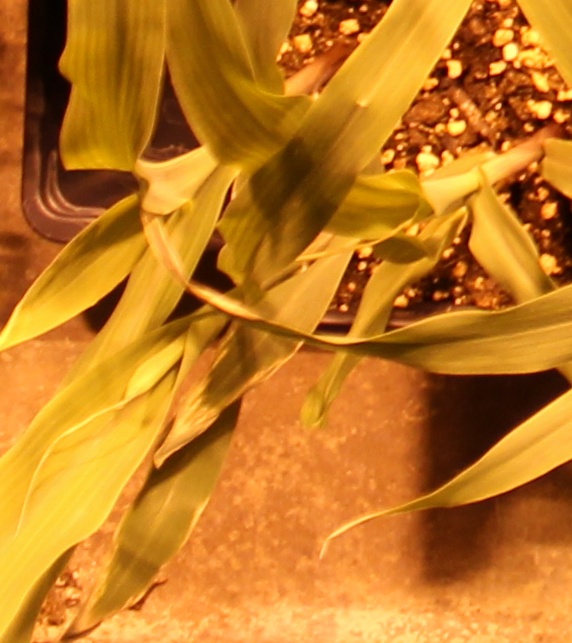
Label: Corn